William Hale (British inventor)

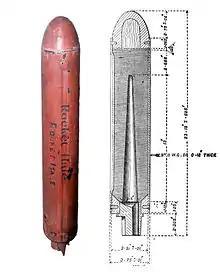
Hale rocket

Hale was born in Colchester, England in 1797. He was self-taught although his grandfather, the educator William Cole, is believed to have tutored him. By 1827 he had obtained his first patent; he also won a first class Gold Medal of the Royal Society of Arts in Paris for his paper on ship propulsion using an early form of jet propulsion.